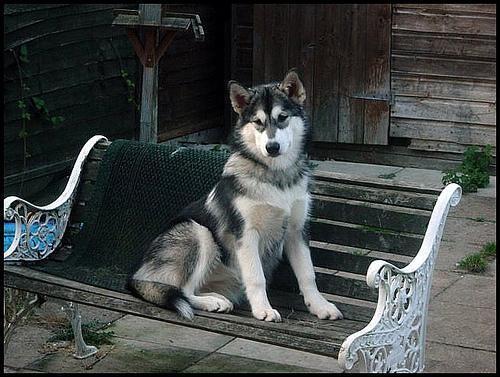
malamute